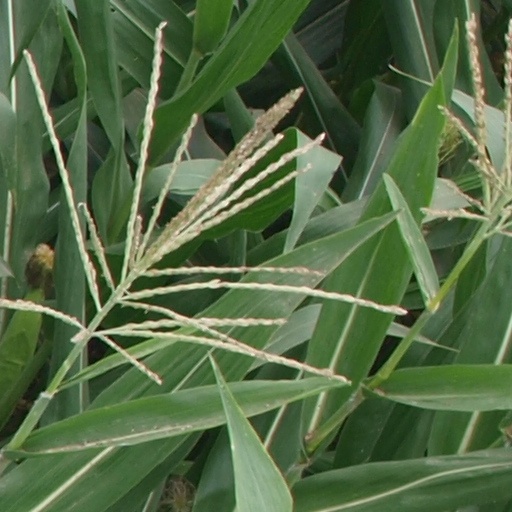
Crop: maize; corn